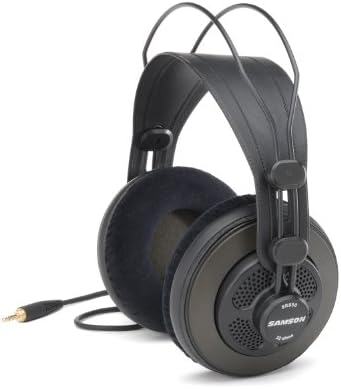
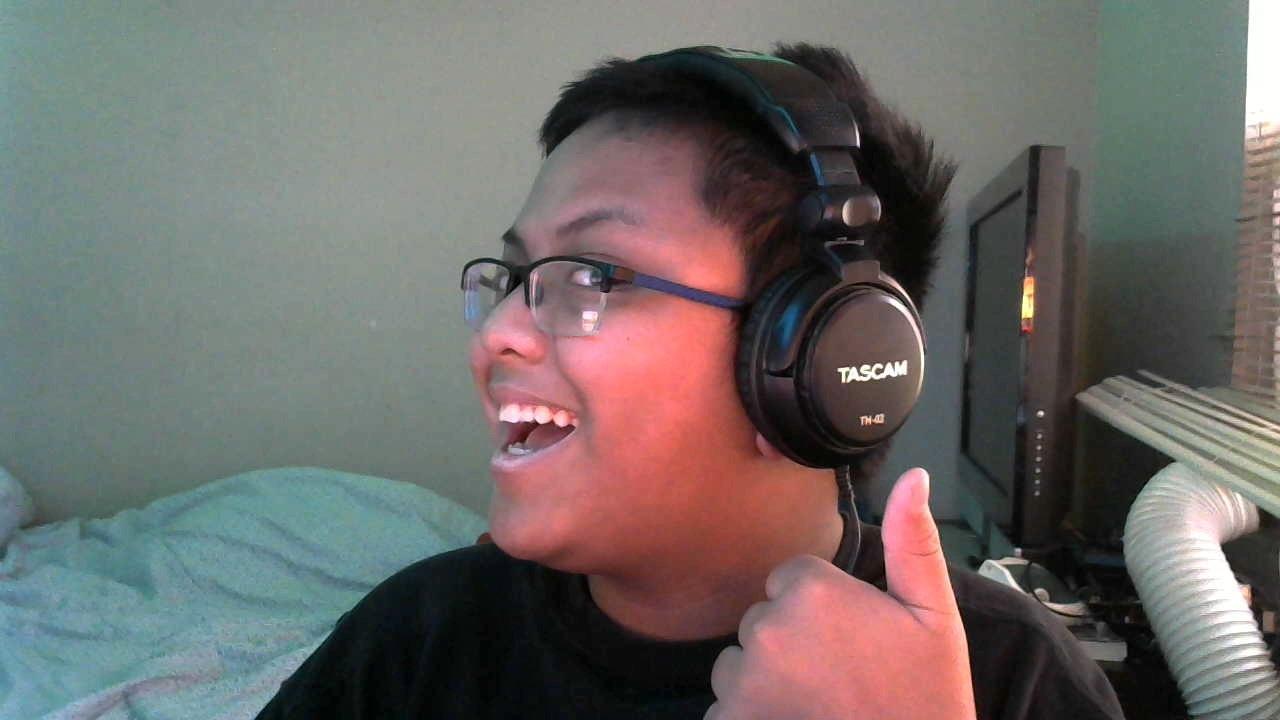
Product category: headphones
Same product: no